Maria Michał Kowalski

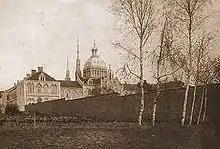
Sanctuary of Mercy and Charity with convent buildings

Mariavites were not only active in the religious sphere, they became active in social, educational and cultural projects. They were soon organizing kindergartens, schools, Literacy classes, libraries, kitchens for the poor, shops, printing houses, poorhouses, orphanages factories and animal husbandry. Their parishes soon built new churches and community centres causing dismay in the Roman Catholic Church.